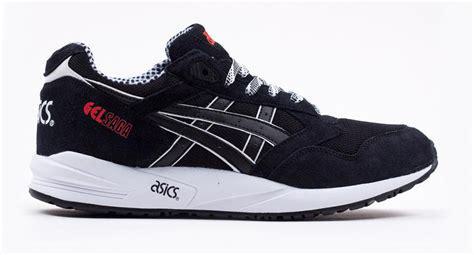
Brand: Asics
Model: Gel Saga